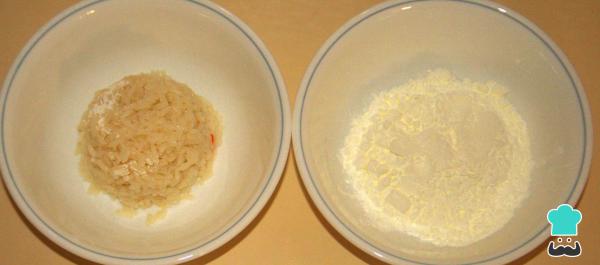
Dispón los ingredientes, antes de comenzar a trabajar en estas arepas de arroz caseras. Primero coloca las medidas indicadas en varios recipientes, esto te facilitará el trabajo un montón.Truco: Es aconsejable que el arroz sea del día anterior, la consistencia que adquiere ayuda a esta receta.